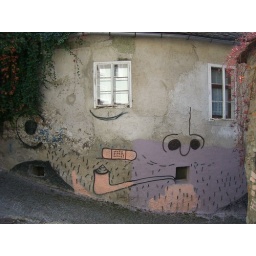
We saw this guy in the wall when walking up to the Ljubljana castle.